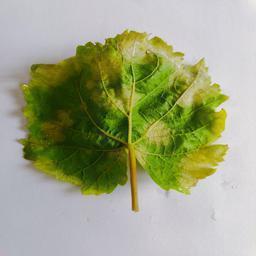
Label: Downy Mildew